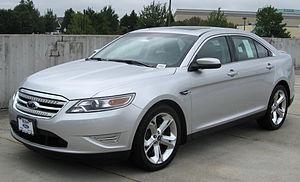
Une grande routière, ou simplement routière, est une automobile du segment E.
La Ford Taurus est un modèle du constructeur américain Ford lancé en 1985 et uniquement destiné au marché nord-américain, concurrente de la Chevrolet Impala et de la Dodge Charger. Depuis sa commercialisation, la Taurus a eu un succès incontestable et a été produite à 7 519 919 exemplaires entre 1985 et 2006. En 2006, Ford la retire de son offre, puis la réintroduit un an plus tard, sous la forme d'une Five Hundred restylée.